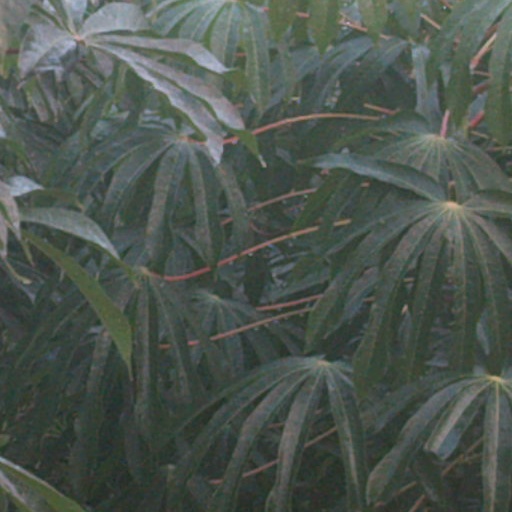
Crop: cassava